Colonel Chabert (1994 film)

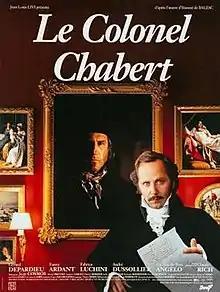
Film poster

Le Colonel Chabert (English title: Colonel Chabert) is a 1994 French historical drama film directed by Yves Angelo and starring Gérard Depardieu, Fanny Ardant and Fabrice Luchini. It is based on the novel "Le Colonel Chabert" by Honoré de Balzac. Another film adaptation of the novel starring Raimu had been released 50 years earlier, during the German occupation of France.